Tilloy-lès-Conty

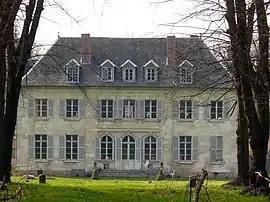
Chateau of Tilloy-lès-Conty

Tilloy-lès-Conty (literally "Tilloy near Conty") is a former commune in the Somme department in Hauts-de-France in northern France. On 1 January 2019, it was merged into the new commune Ô-de-Selle.